Dino Giarrusso

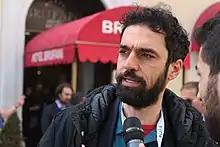

Giarrusso was born on 11 September 1974 in Catania, Sicily. In 1997, he graduated in Communication Sciences at the University of Siena; he worked as a journalist, collaborating with "La Repubblica" and "L'Unità", as well as a television author for local Sicilian newspapers. He also shot various commercials and documentaries, always relating to his homeland, and was assistant director of Ettore Scola, Marco Risi and Ricky Tognazzi. Giarrusso also played some minor roles in Italian TV series.